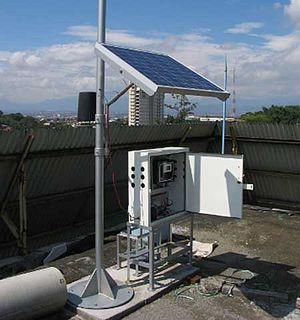
On désigne sous le terme informatique embarquée les aspects logiciels se trouvant à l'intérieur des équipements n'ayant pas une vocation purement informatique. L'ensemble logiciel, matériel intégré dans un équipement constitue un système embarqué.